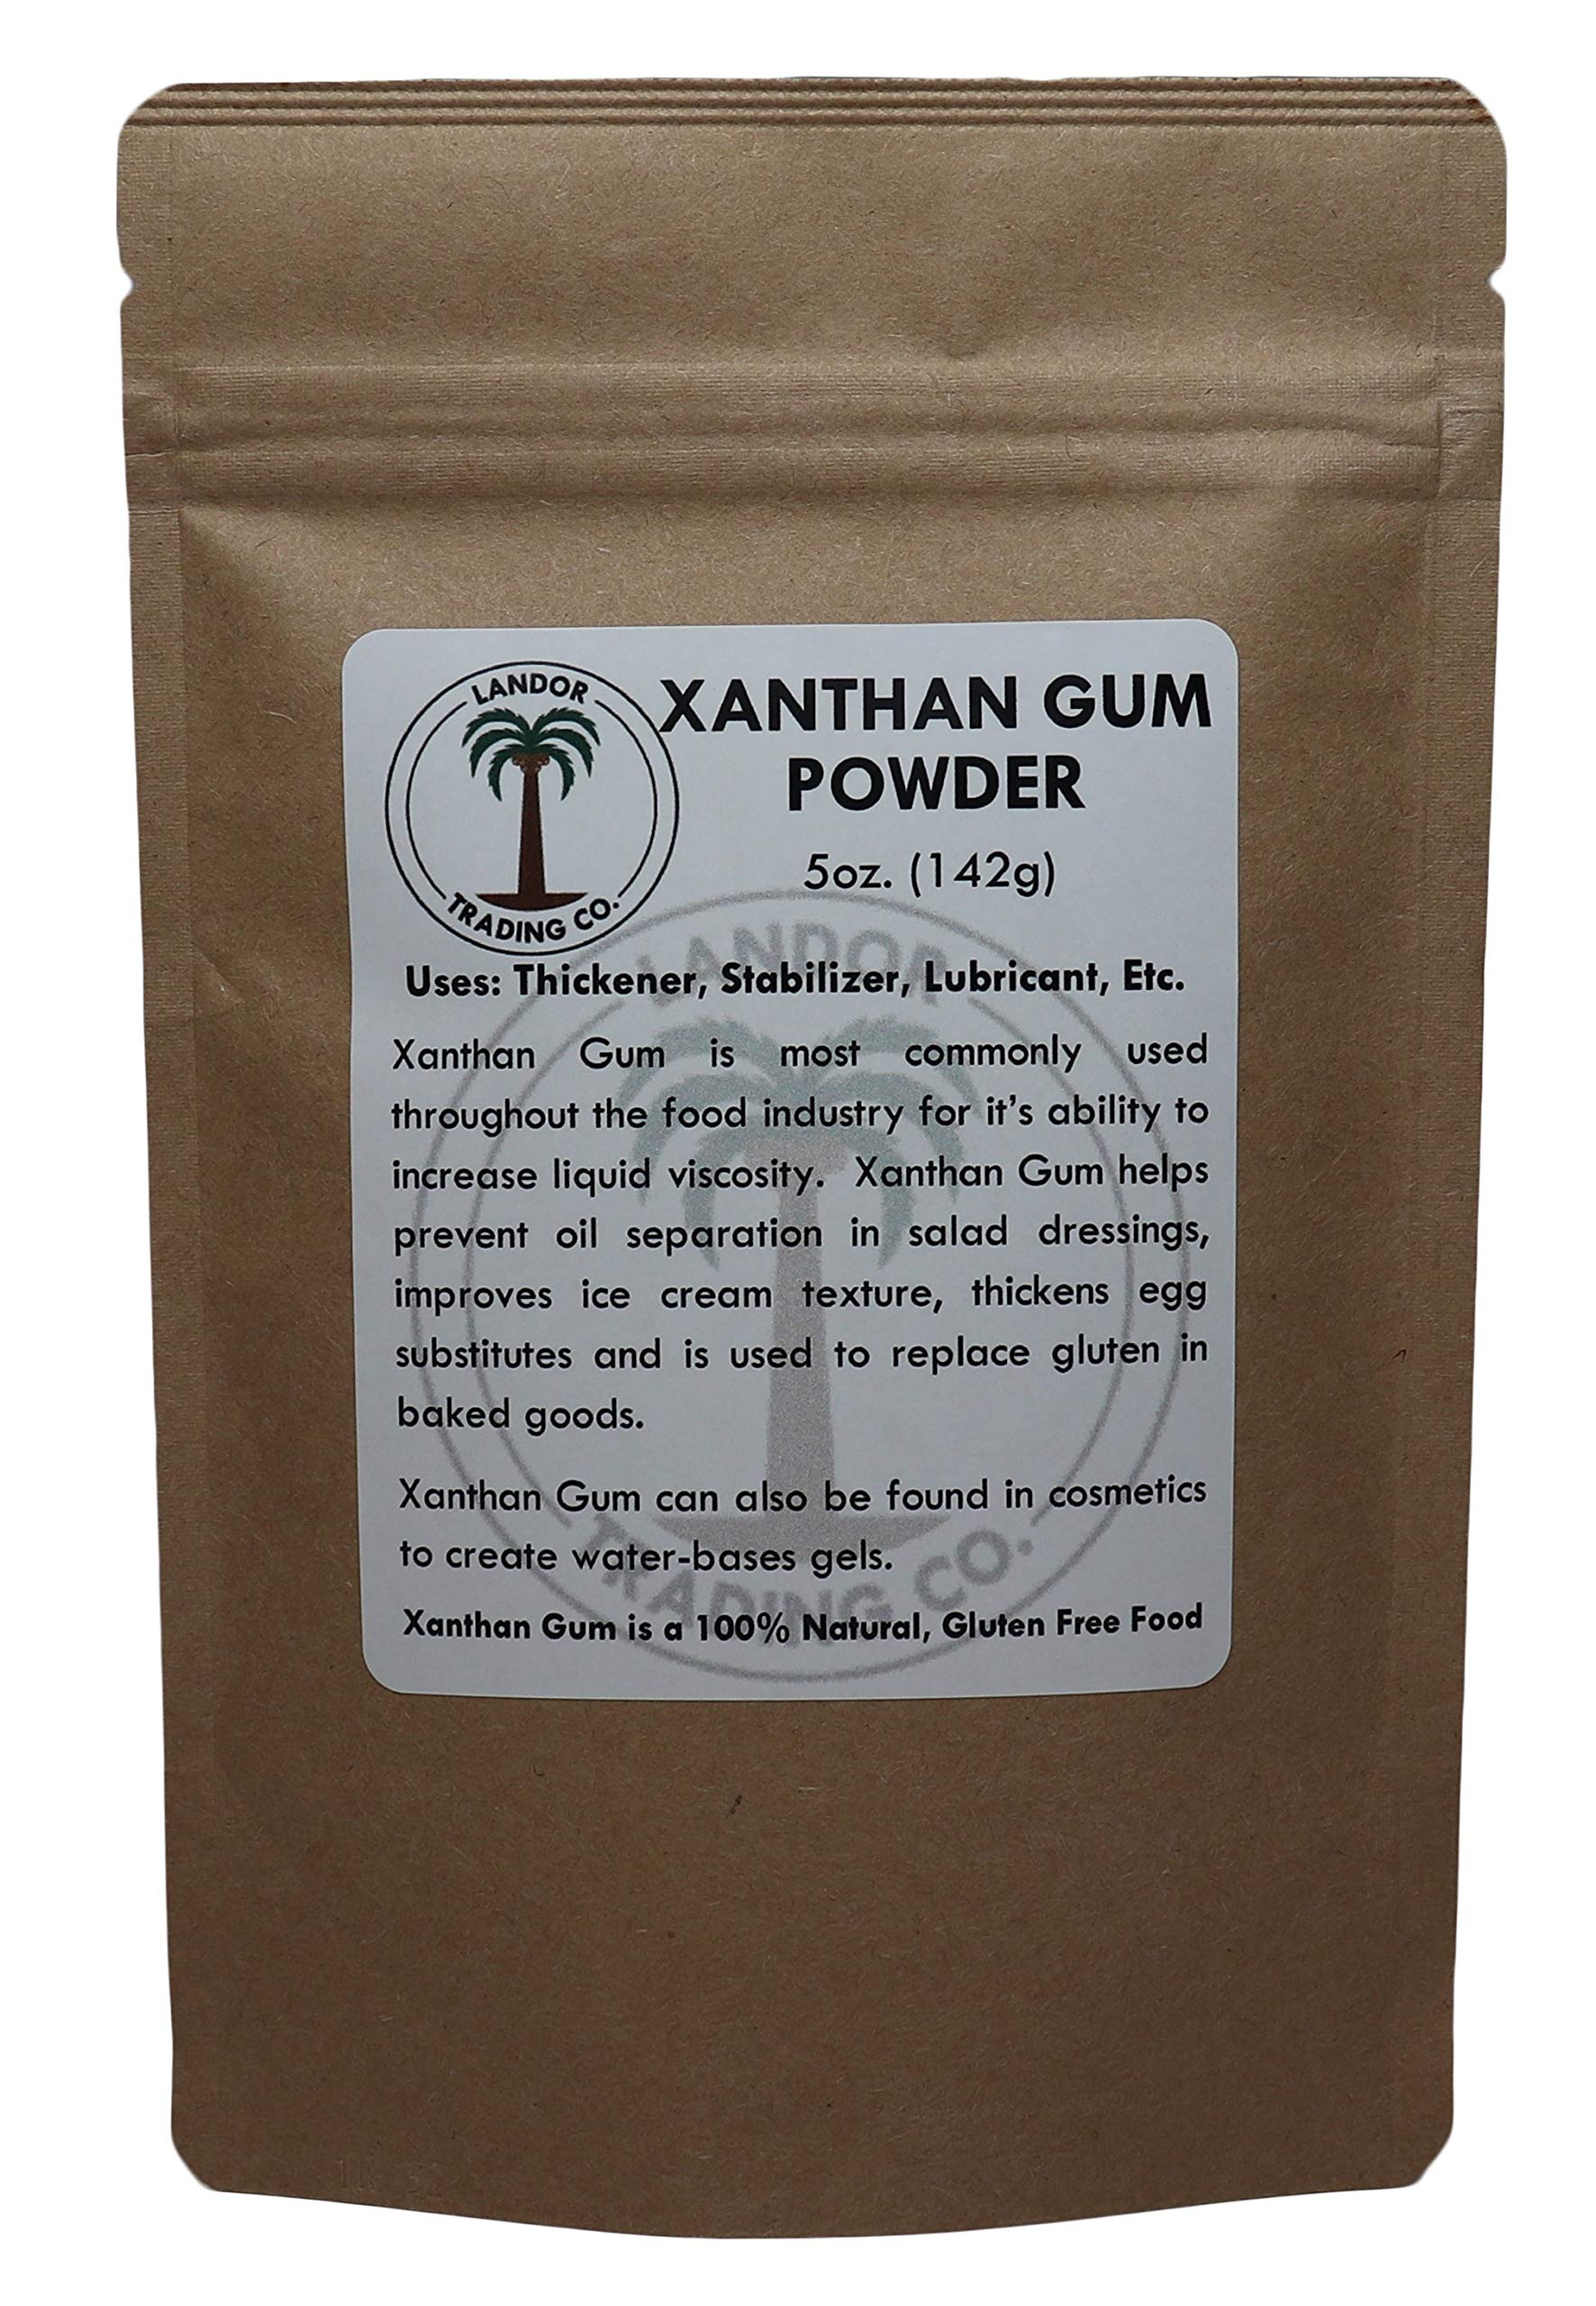
Item Name: Xanthan Gum Powder - 5 Ounces - Gluten Free - Food Grade
Value: 5.0
Unit: ounce

Price: 13.99